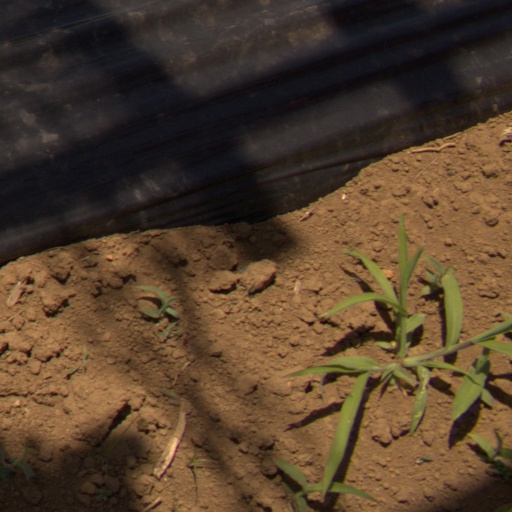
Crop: Jerusalem artichoke